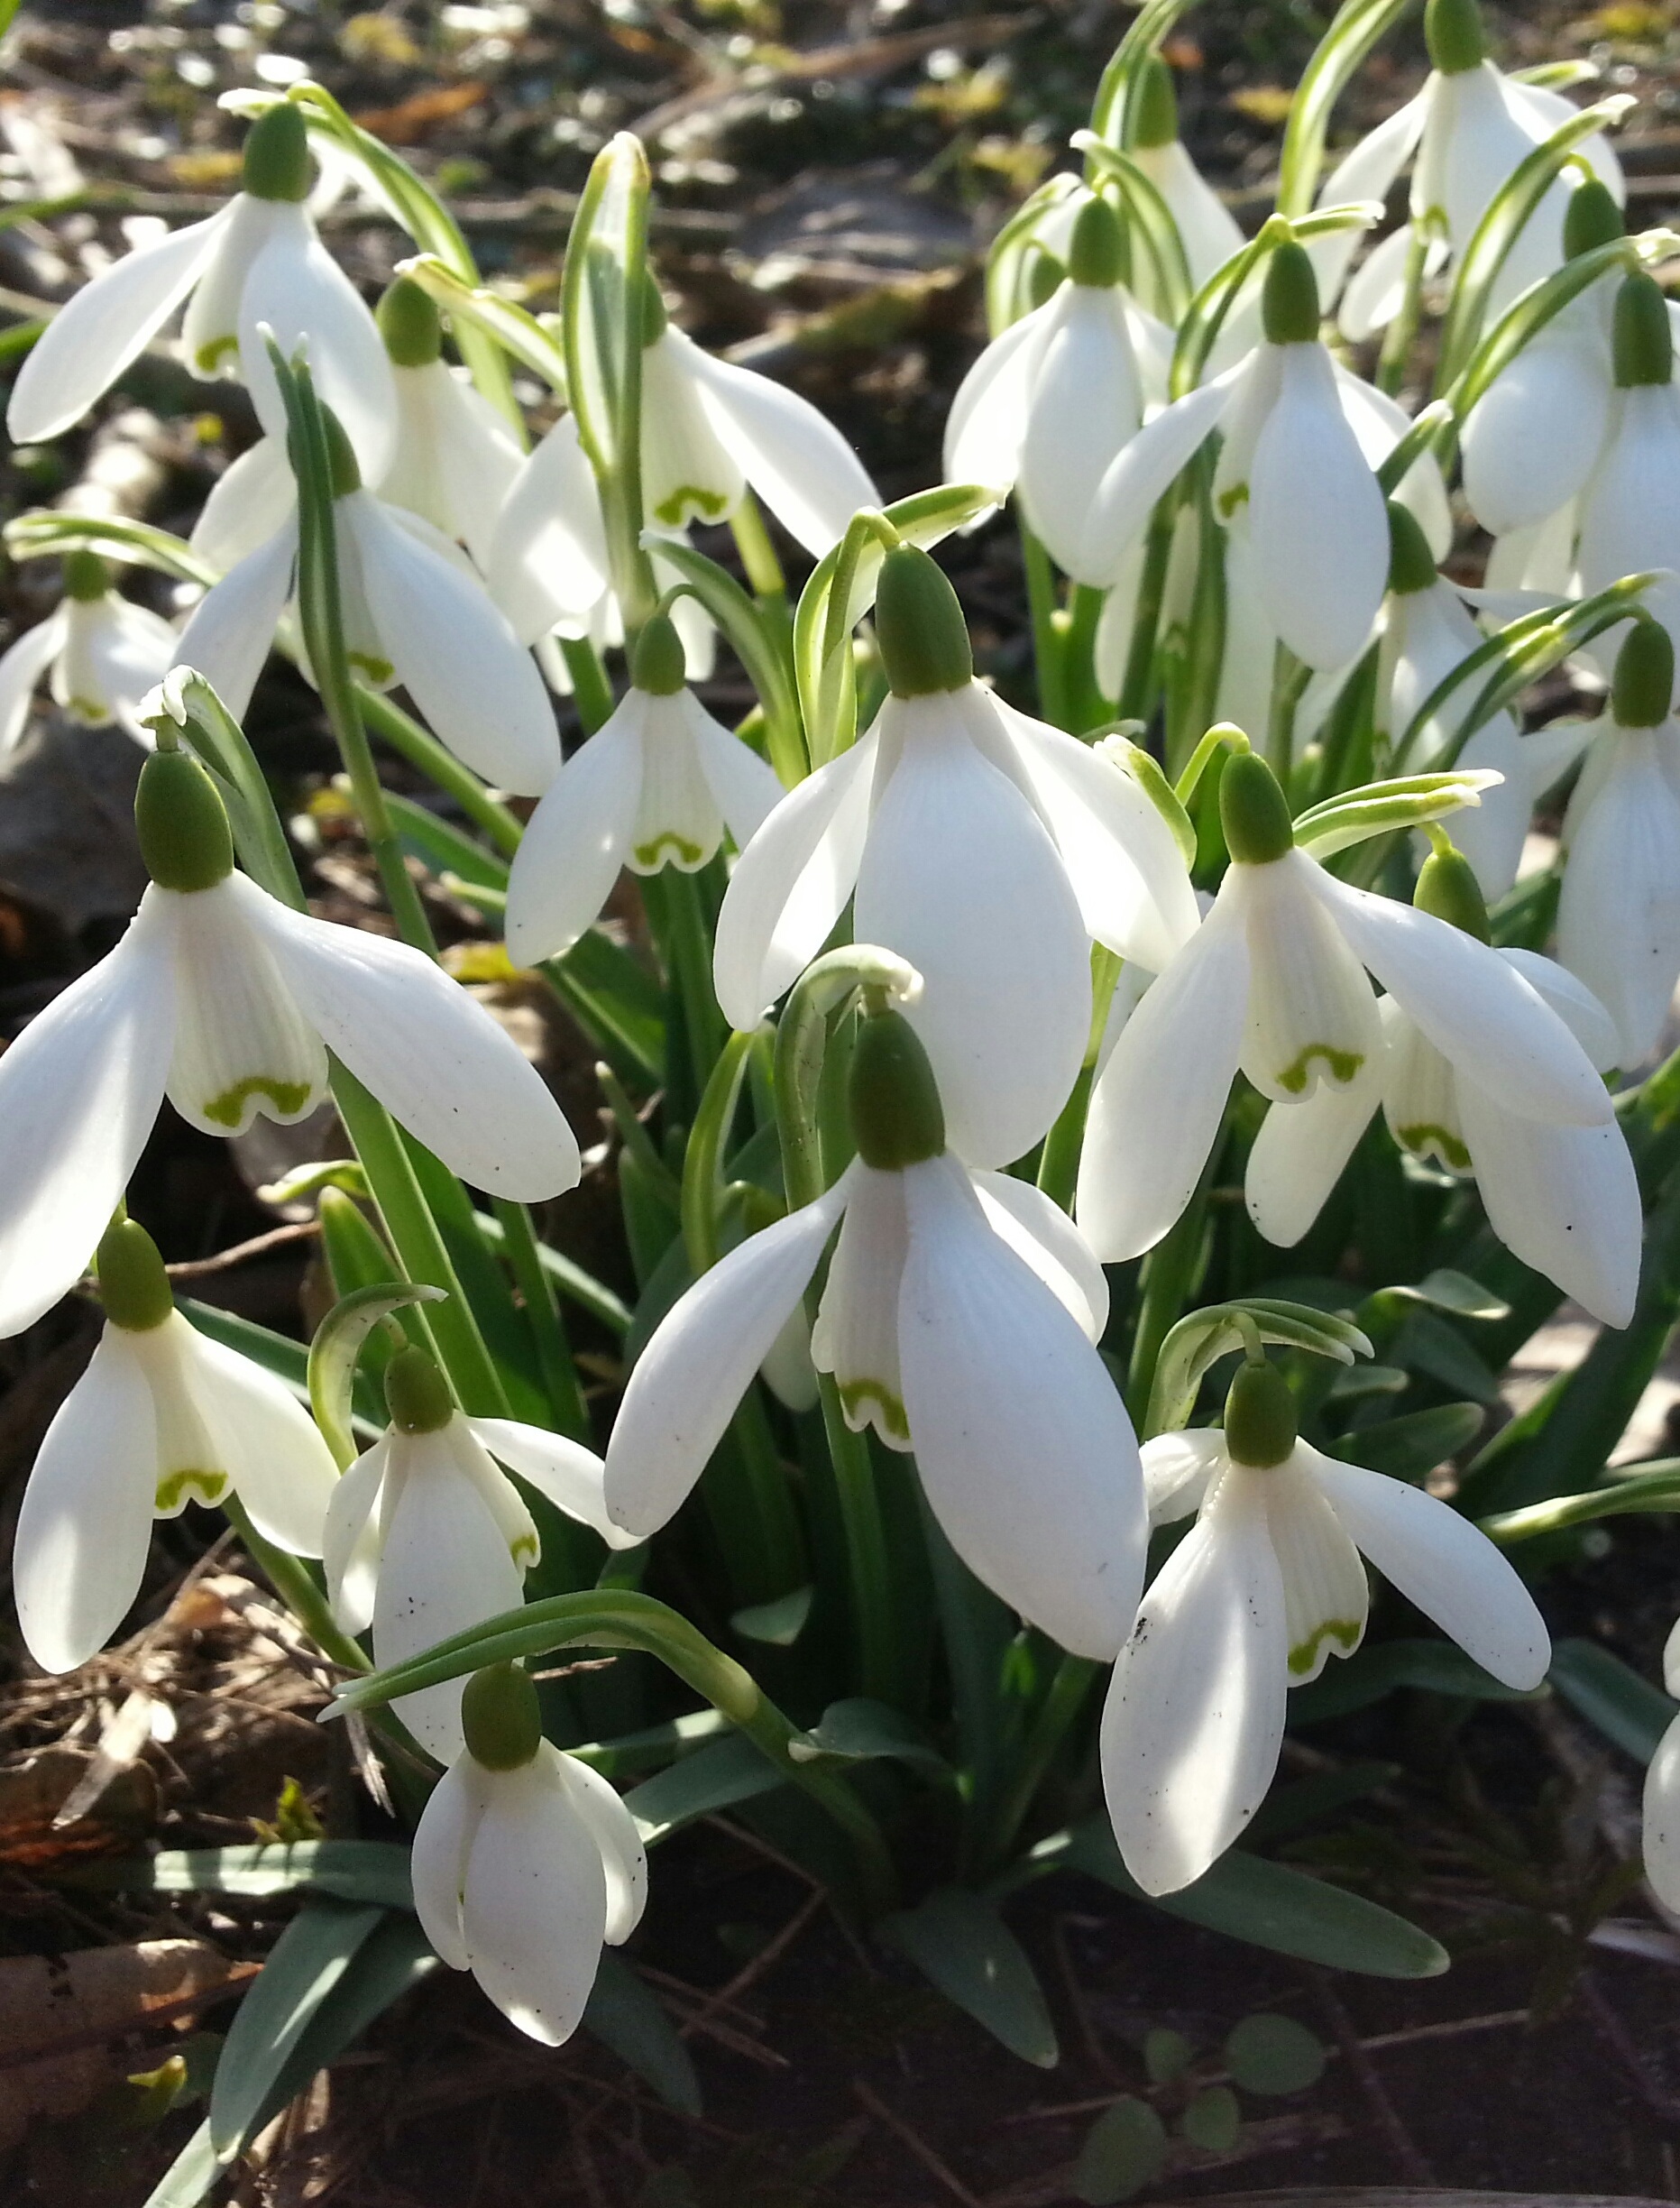
plant, flower, spring, botany, forest floor, snowdrop, snowdrops, galanthus, flowering plant, land plant